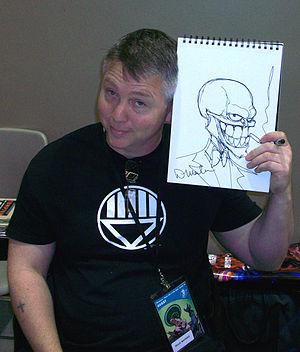
Douglas « Doug » Mahnke est un illustrateur et dessinateur de comic books américain.